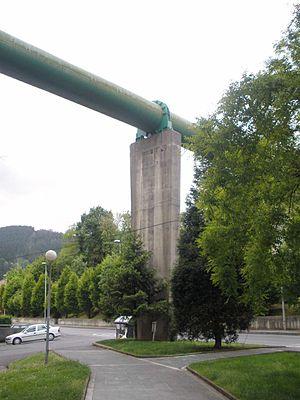
Un gazoduc est une canalisation destinée au transport de matières gazeuses sous pression, la plupart du temps des hydrocarbures.